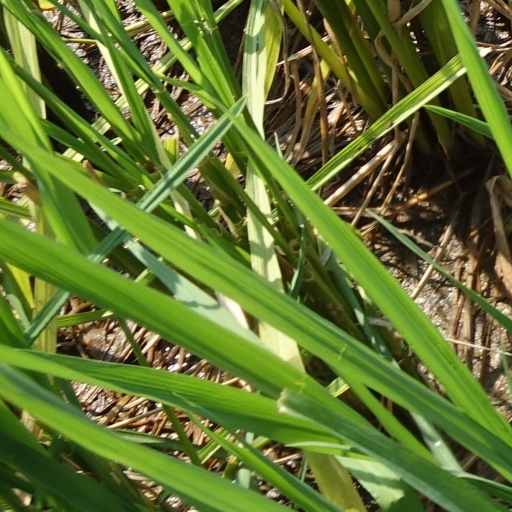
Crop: rice